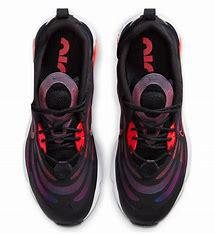
Brand: Nike
Model: Air Max Exosense